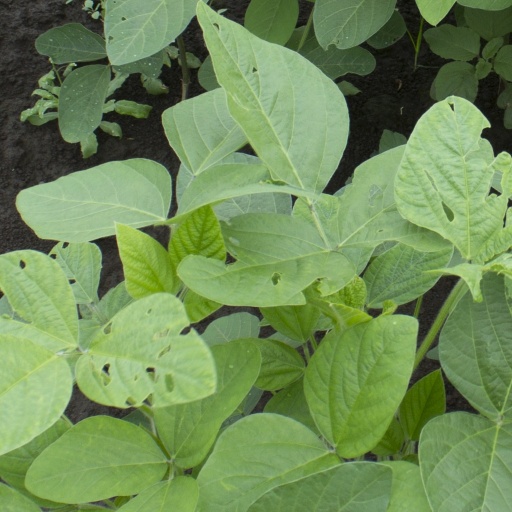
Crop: soybean